Louis Sawyer House

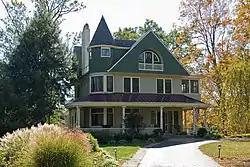
Front of the house

The Louis Sawyer House is a historic residence in the city of Wyoming, Ohio, United States. Erected at the turn of the twentieth century, it was originally the home of an important lawyer, and it has been designated a historic site because of its architecture.